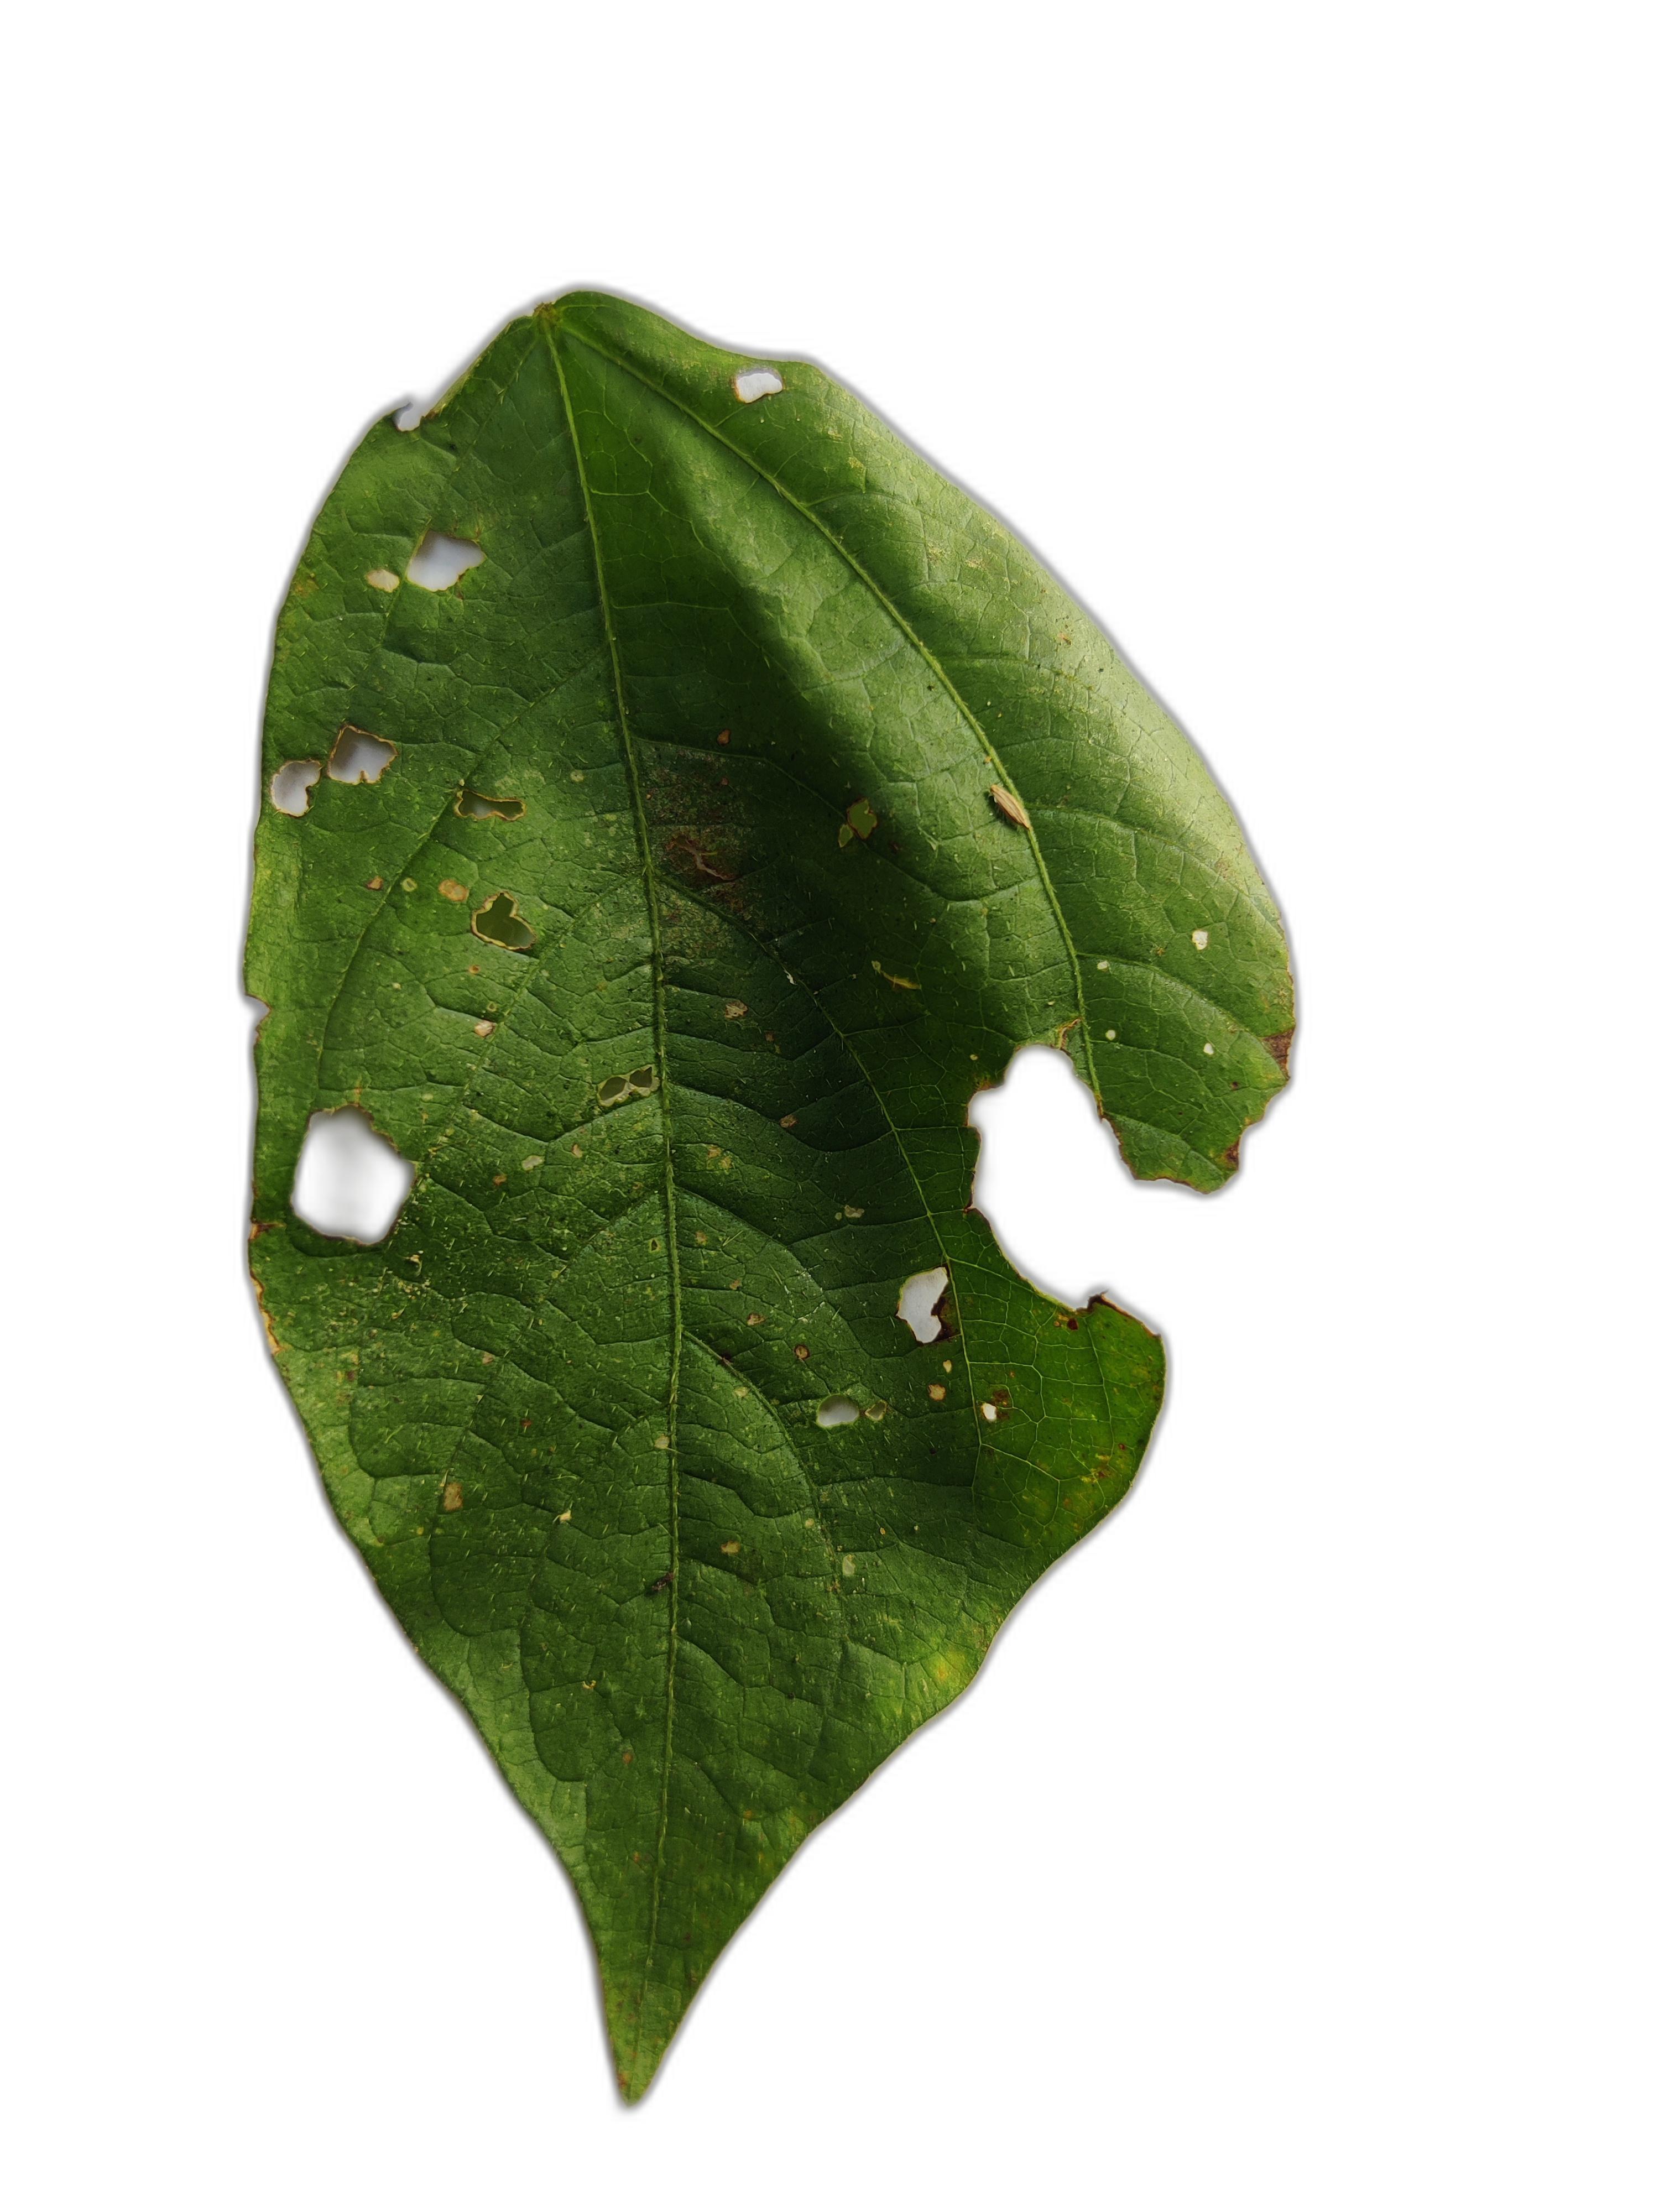
Label: Cercospora leaf spot